Château d'Urendorf

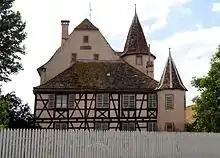
Facade of Château d'Urendorf

The Château d'Urendorf is a château in the "commune" of Ernolsheim-Bruche, Bas-Rhin, Alsace, France.